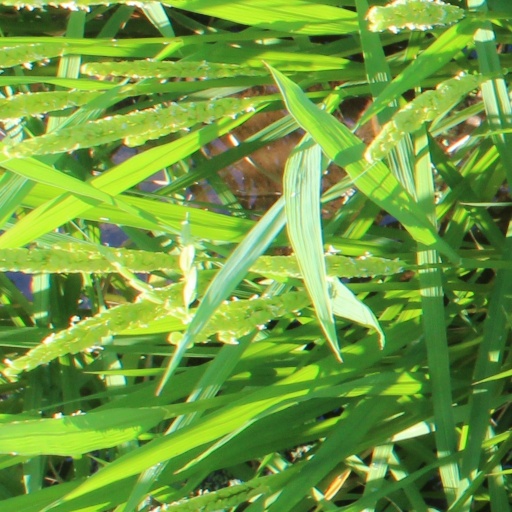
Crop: rice